Luise Rainer

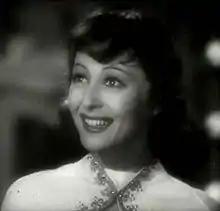
1938 publicity photo

While in Europe, Rainer studied medicine and explained she loved being accepted as "just another student", rather than as a screen actress. She returned to the stage and made her first appearance at the Palace Theatre, Manchester, on 1 May 1939 as Françoise in Jacques Deval's play "Behold the Bride"; she played the same part in her London debut at the Shaftesbury Theatre on 23 May. Returning to America, she played the lead in George Bernard Shaw's "Saint Joan" on 10 March 1940 at the Belasco Theatre in Washington, D.C. under the direction of German emigrant director Erwin Piscator. She made her first appearance on the New York stage at the Music Box Theatre in May 1942 as Miss Thing in J. M. Barrie's "A Kiss for Cinderella".